Erkki Kurenniemi

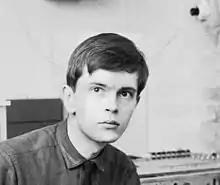
Young Kurenniemi in 1965

Erkki Juhani Kurenniemi (10 July 1941, Hämeenlinna, Finland – 1 May 2017, Helsinki) was a Finnish designer, philosopher and artist, best known for his electronic music compositions and the electronic instruments he has designed. He is considered to have been one of the leading early pioneers of electronic music in Finland. Kurenniemi was also a science populariser, a futurologist, a pioneer of media culture, and an experimental film-maker.